The Nine Lives of Chloe King

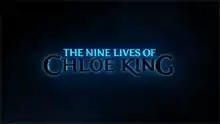

The Nine Lives of Chloe King is an American supernatural drama television series which premiered on ABC Family on June 14, 2011, and ended on August 16, 2011. The one-hour drama is based on the book series of the same name by Liz Braswell. The series follows Chloe King (Skyler Samuels), a girl who discovers that she is a descendant of an ancient race of Bastet offspring called the Mai, as she attempts to learn more about her cat-like powers with her friends and protectors, while also assuming the role of the "Uniter", a warrior that can stop the war between Mai and humans. Chloe is also bestowed with nine lives and must stay alive while dealing with her love life and the mysteries behind her missing father.